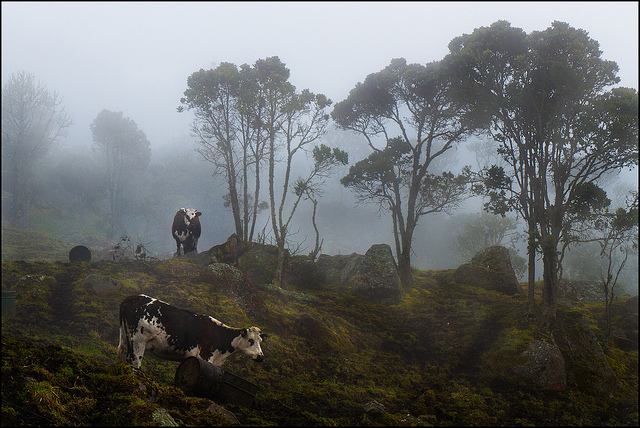
user: Given an image and a question. Answer the question in a short answer. Question: What is the weather? Short Answer:
assistant: foggy